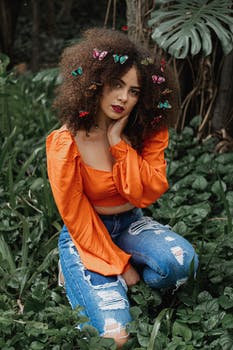
Label: No Watermark